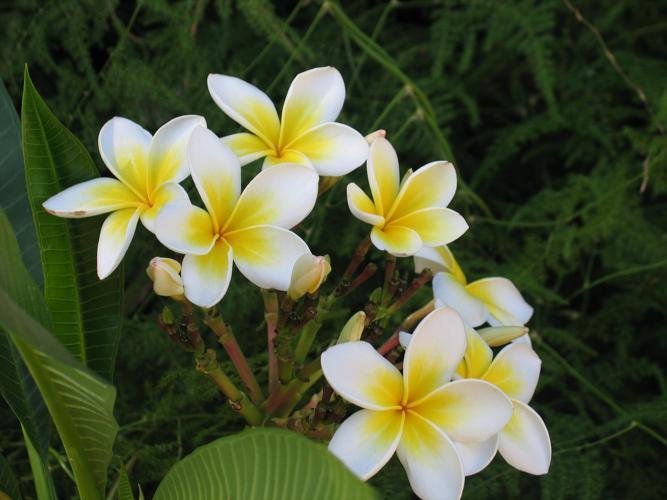
Label: frangipani